History of stand-up comedy

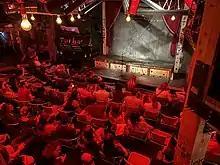
Entgleist Mixed Comedy Show at Bahnwärter Thiel Munich

Germany developed its stand-up culture in the 1990s, with a growing trend. Among the early pioneers of the later German comedy scene can be counted Loriot, Heinz Erhardt, Otto Waalkes, Dieter Hallervorden or Karl Dall.